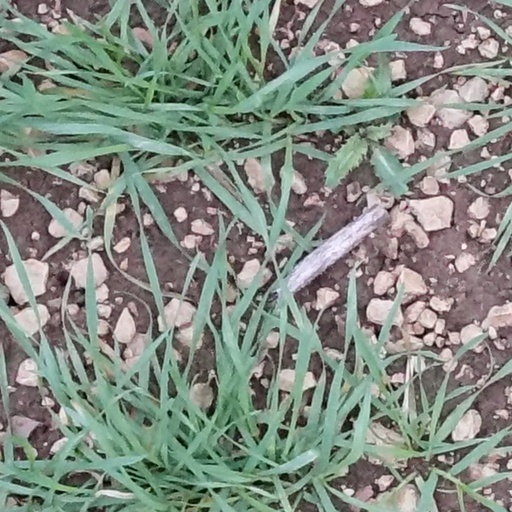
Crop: wheat